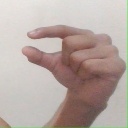
अक्षर: ग